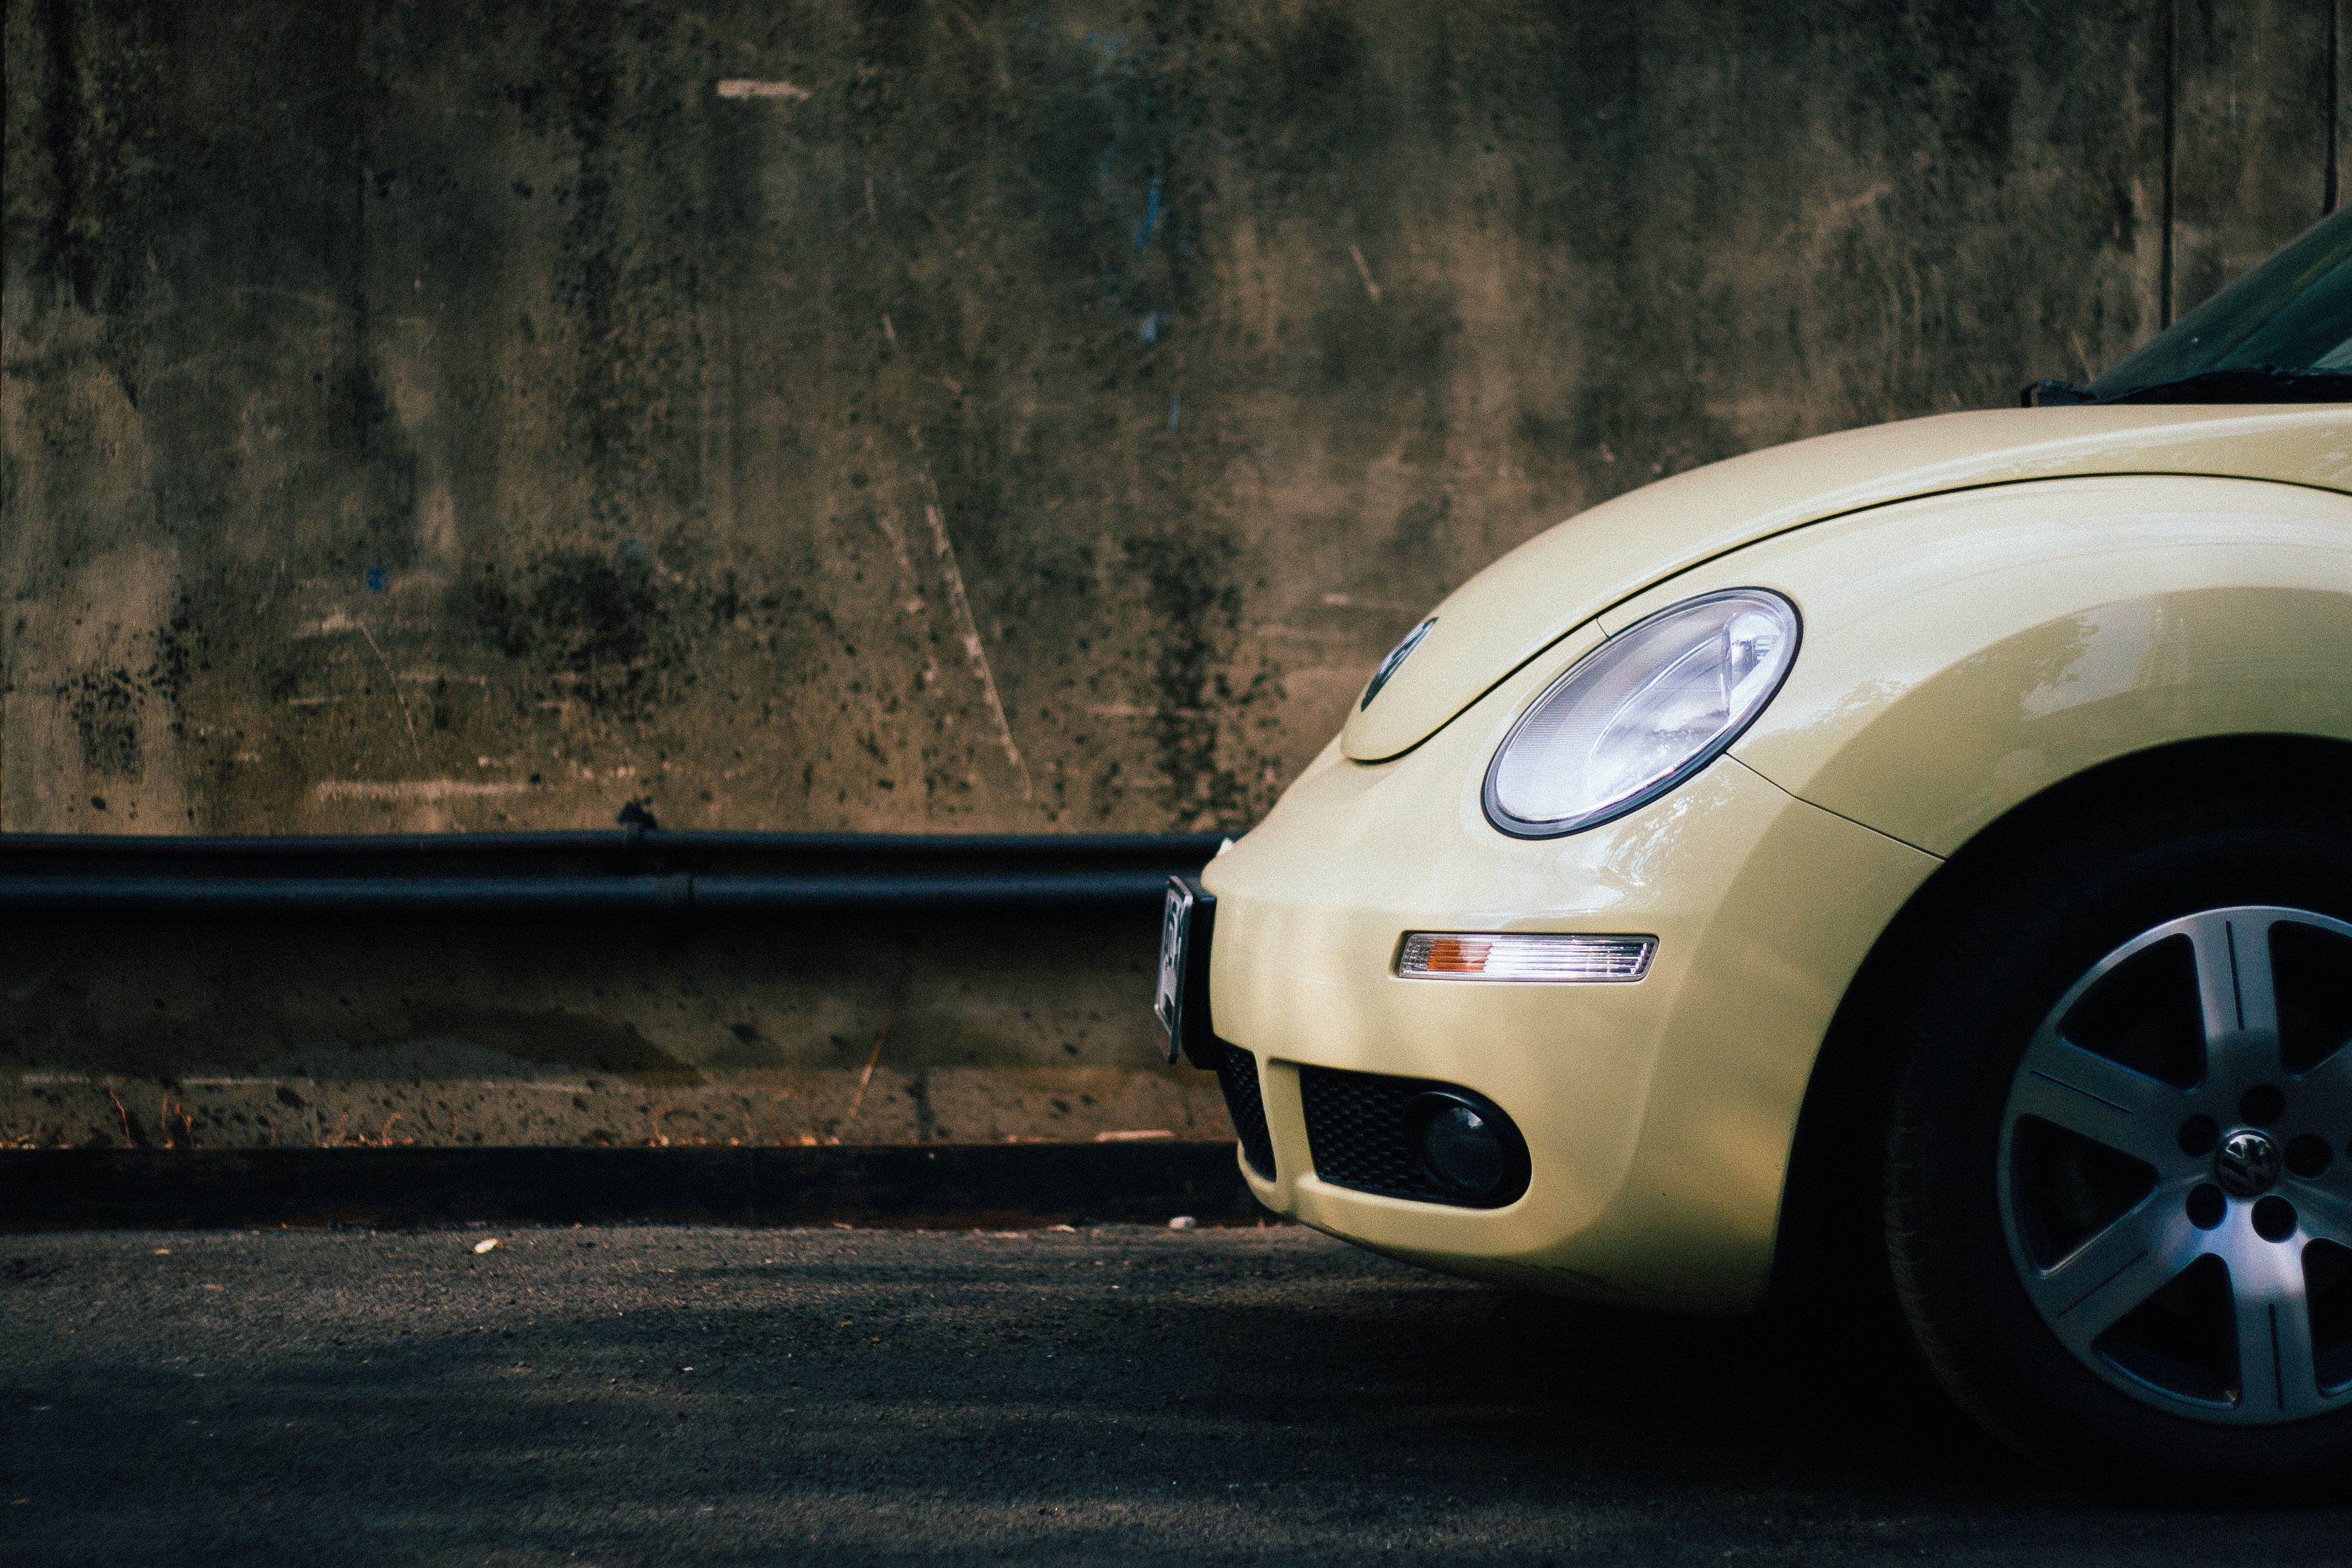
road, street, car, wheel, volkswagen, asphalt, pavement, vehicle, sports car, sedan, beetle, city car, hd wallpaper, land vehicle, volkswagen beetle, automobile make, automotive exterior, automotive design, luxury vehicle, subcompact car, volkswagen new beetle, car wallpapers